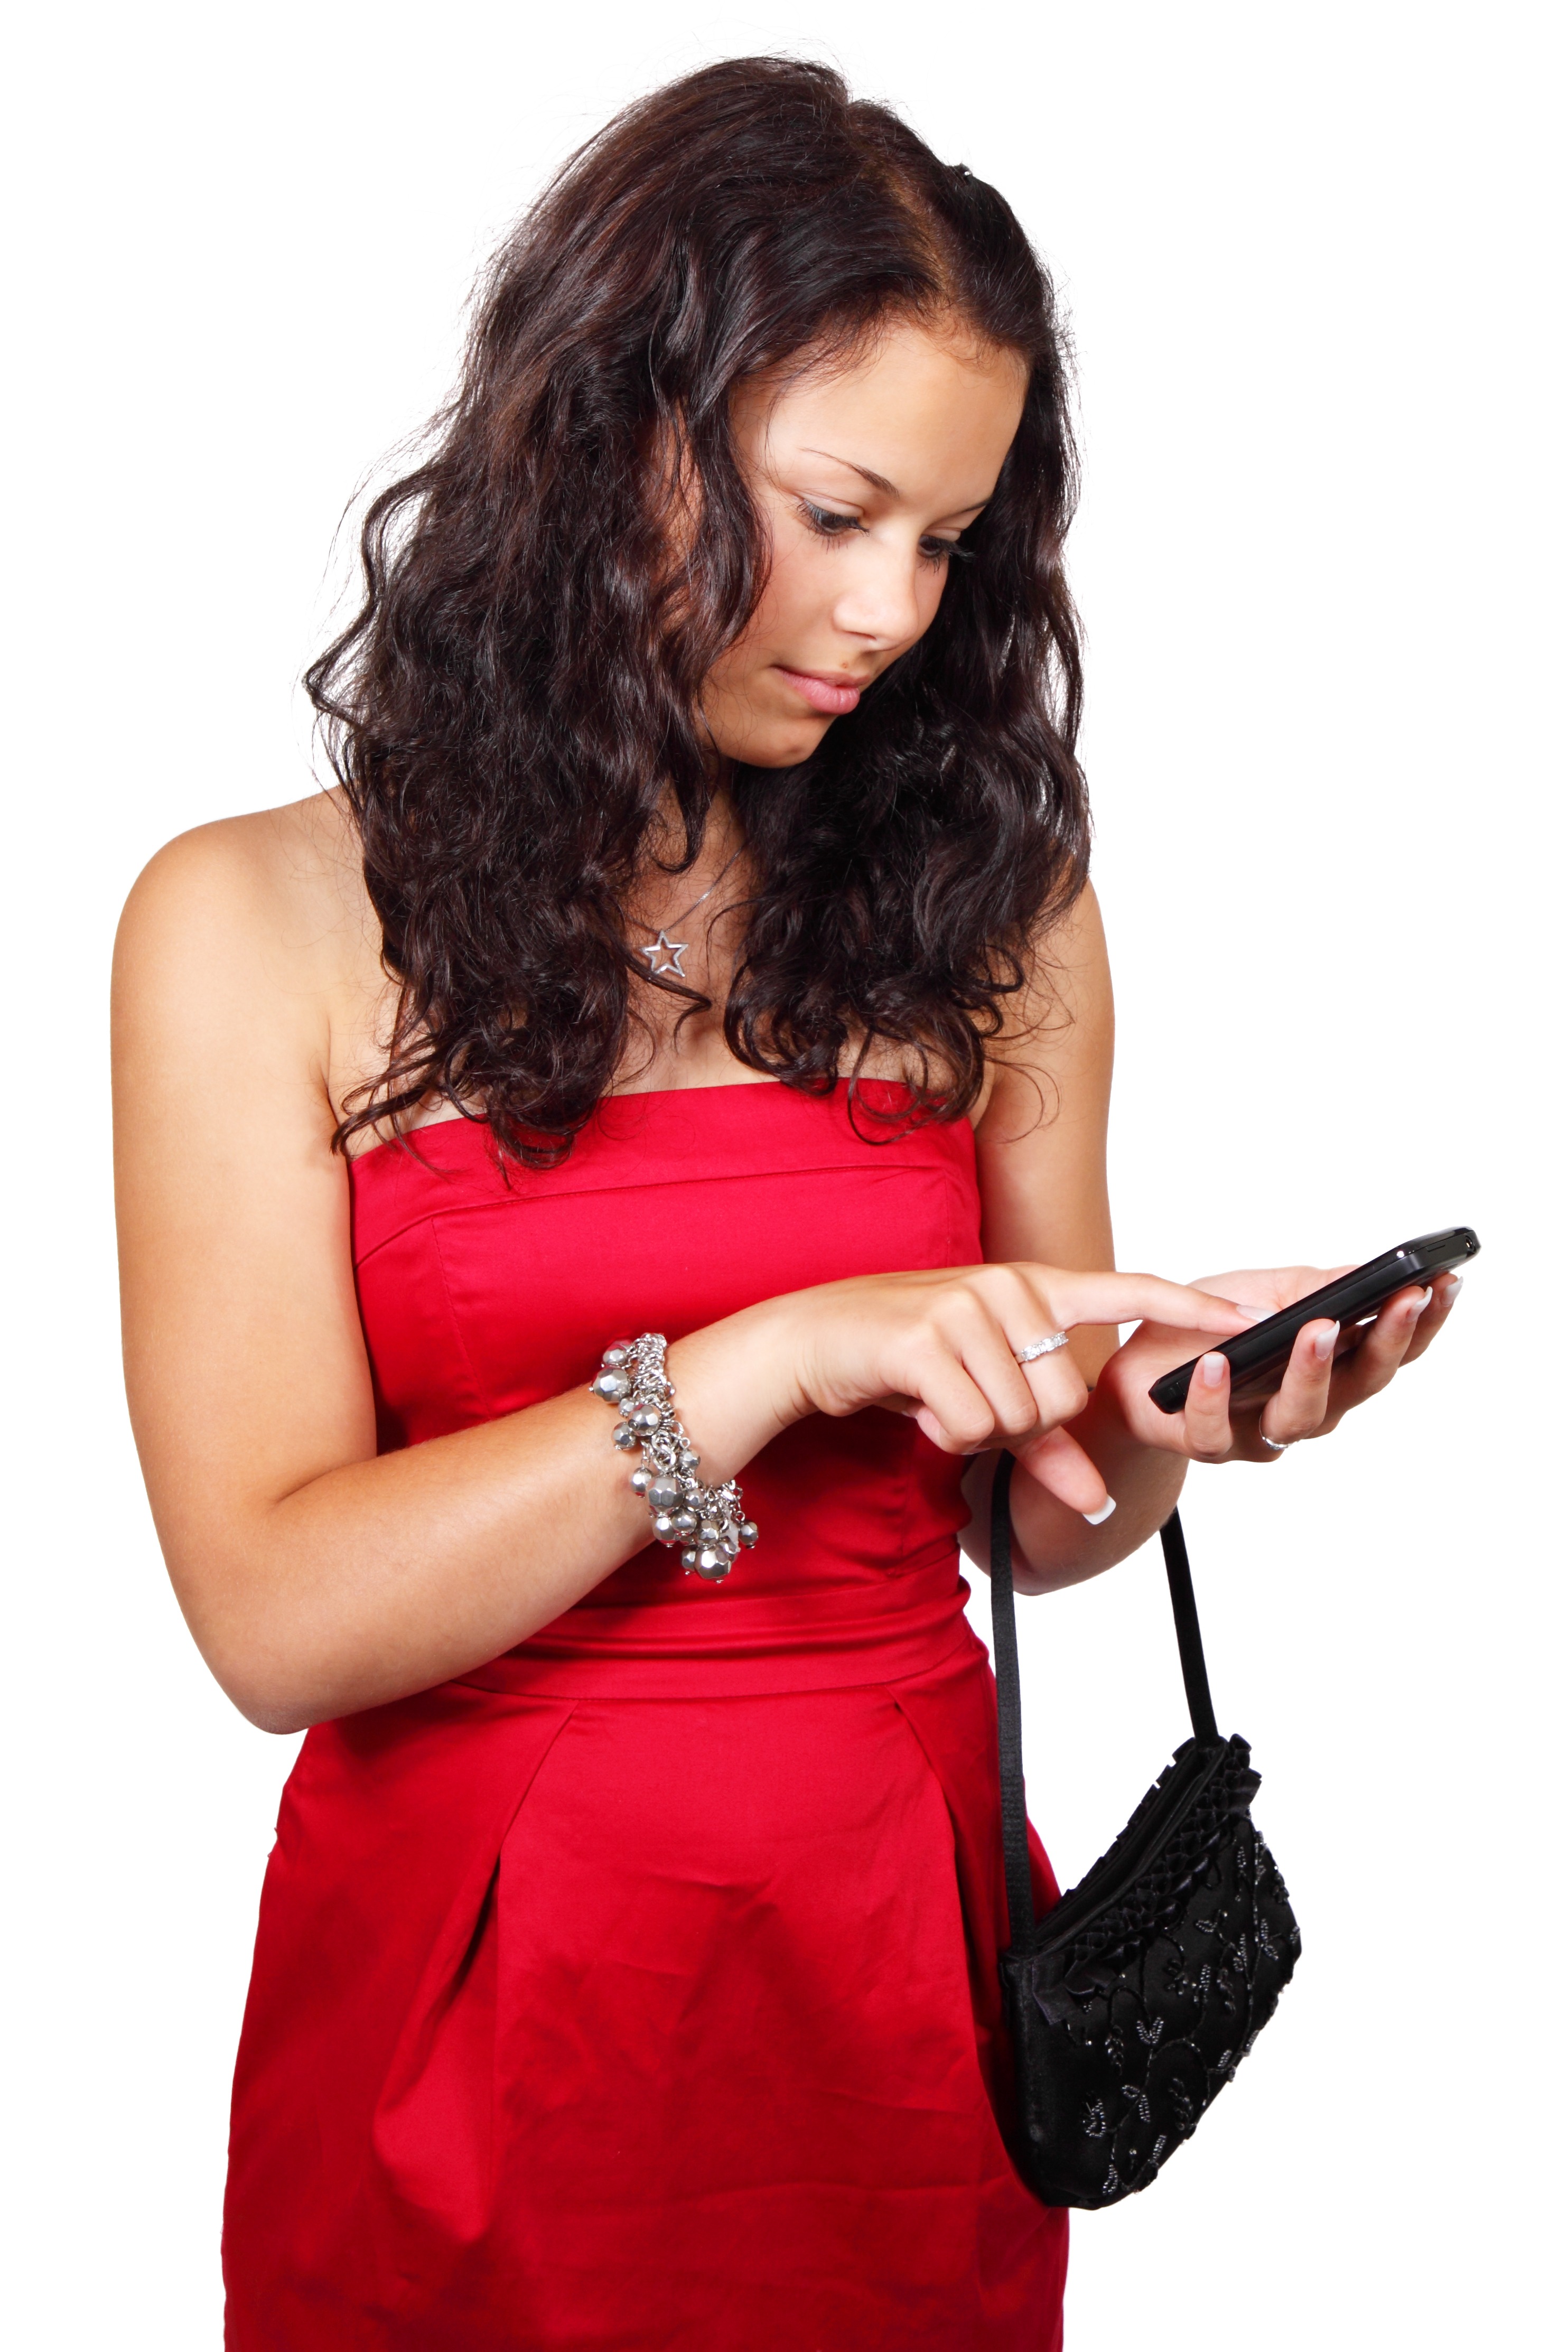
mobile, girl, woman, hair, technology, photography, trunk, cute, isolated, female, leg, singer, model, young, phone, telephone, communication, business, clothing, long hair, human body, black hair, dress, text, thigh, message, beautiful, cell, abdomen, photo shoot, brown hair, supermodel